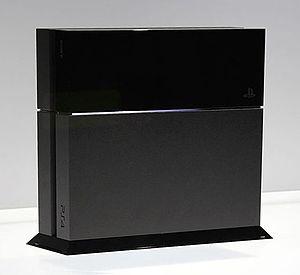
La console de jeux vidéo PlayStation 4, exposé à l'E3 2013. Українська: Гральна консоль PlayStation 4 на E3 2013.
Cet article dresse la liste des jeux vidéo ayant été vendus dans le monde à plus d'un million d'exemplaires sur les différentes plateformes existantes.